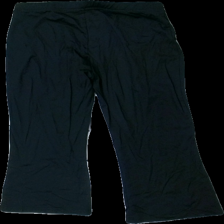
View: back
Type: Tights
Category: Ladies
Brand: Röhnish
Colors: Black, White
Material: 100% nylone
Pattern: Logo print
Cut: Regular
Size: M
Season: All
Trend: Sports
Damage location: middle center
Damage 2 location: top right
Damage 3 location: bottom center
Price range: 50-100
Recommended usage: Reuse
Description: svarta tränings tights som går till knäna med logga på